Krattigen

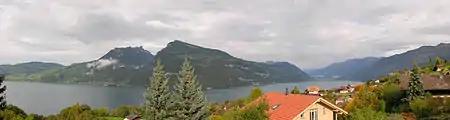
View of Lake Thun from Krattigen

Krattigen has an area of . Of this area, or 37.3% is used for agricultural purposes, while or 50.7% is forested. Of the rest of the land, or 10.6% is settled (buildings or roads), or 0.3% is either rivers or lakes and or 1.0% is unproductive land.